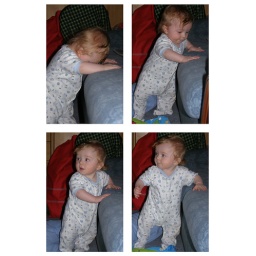
My eight month old son cruising around the house and watching Mr Tumble.